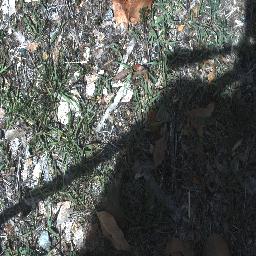
Label: negative